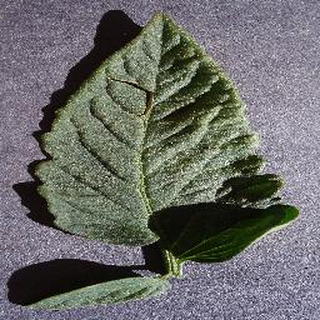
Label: healthy_tomato